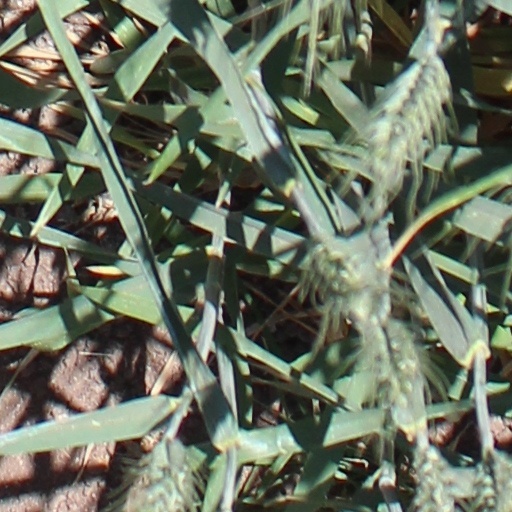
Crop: wheat